Professional wrestling holds

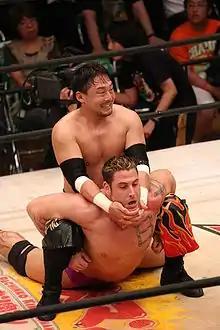
Tajiri applying a camel clutch to Rene Bonaparte

The wrestler begins the hold by standing over a face-down opponent. The wrestler reaches down to pull the opposing wrestler up slightly, sits on the opponent's back, and places both of the opponent's arms across their thighs, usually locking at least one by placing the arm in the crook of their knee. The wrestler then reaches forward, cups their hands with their fingers interlocking, grabs the opponent's chin in their cupped hands, and leans back while pulling on the opponent's chin and applying pressure to their back. A camel clutch can also refer simply to a rear chinlock while seated on the back of an opponent, without placing the arms on the thighs. The move was invented by Gory Guerrero in Mexico, where it was called "la de a caballo" (horse-mounting choke), but got its more common name from The Sheik who used it as his finisher. The Iron Sheik also used this version while a heel champion in the WWF. Jinder Mahal also uses this move called the "Punjabi Clutch". Miro performs a variation he calls "Game Over", where he stomps on his opponent's back before applying the hold, this move was previously called "The Accolade" when Miro was Rusev in the WWE. A standing variation of the camel clutch is also used, with this variation popularized by Scott Steiner in the late 1990s as he used it as his finisher, dubbed the "Steiner Recliner". His nephew Bron Breakker has also used the standing version as well. Another version of this move sees the wrestler standing over the opponent who's face-down reaches for and places the opponent's nearest arm around the wrestler's far waist before applying the hold. WWE wrestler Veer Mahaan uses this move as a finisher calling it the "Cervical Clutch". A rolling variation of the camel clutch is also used, with this variation popularized by Maryse Ouellet, dubbed "French Pain". Big Show uses a kneeling variation of this move called the "Colossal Clutch".